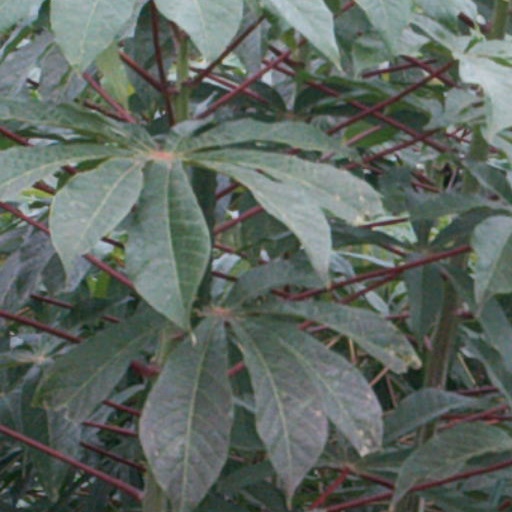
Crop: cassava